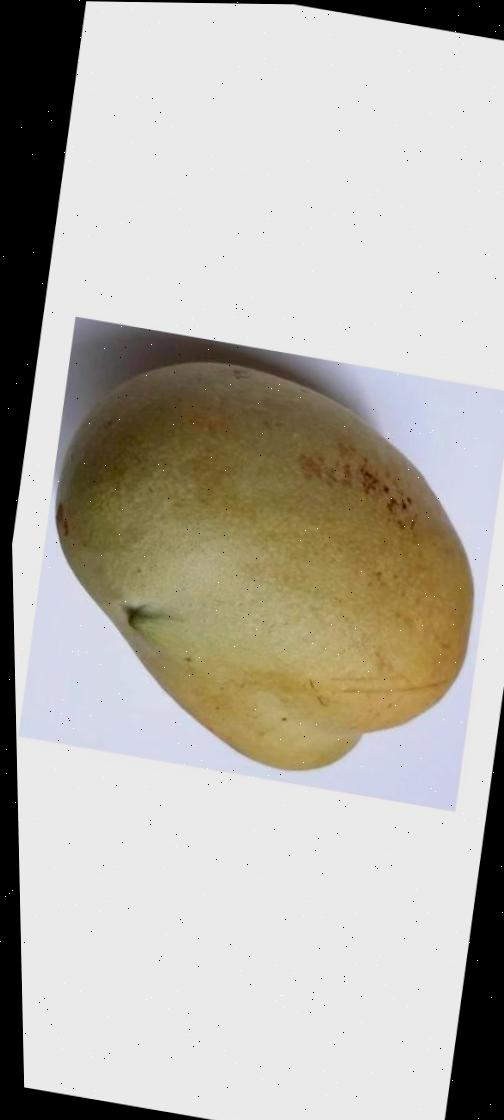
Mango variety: Bari-11